Mitsubishi Minica

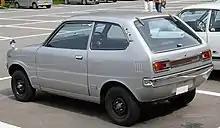
1972–1973 Mitsubishi Minica F4 Custom

In late 1973, facing shrinking Kei-car sales, Mitsubishi narrowed the Minica F4 range down to four equipment levels (Hi-Standard, Deluxe, GL and SL), with the cheaper versions featuring a new grille. The sporty versions were discontinued, as the twin-carb engine fell foul of new emissions regulations. The modified "Vulcan S" engine came equipped with a balance shaft (later baptised "Silent Shaft") and was cleaner yet, hence the "MCA-II" tag. Power, however, was down to 30 PS. Top speed was . In December 1974, the lineup was again revamped, with the GL and SL becoming the Super Deluxe and Custom. Mitsubishi also lightly redesigned the Minica to accept the new, bigger license plates now required for Kei cars.